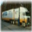
Label: truck